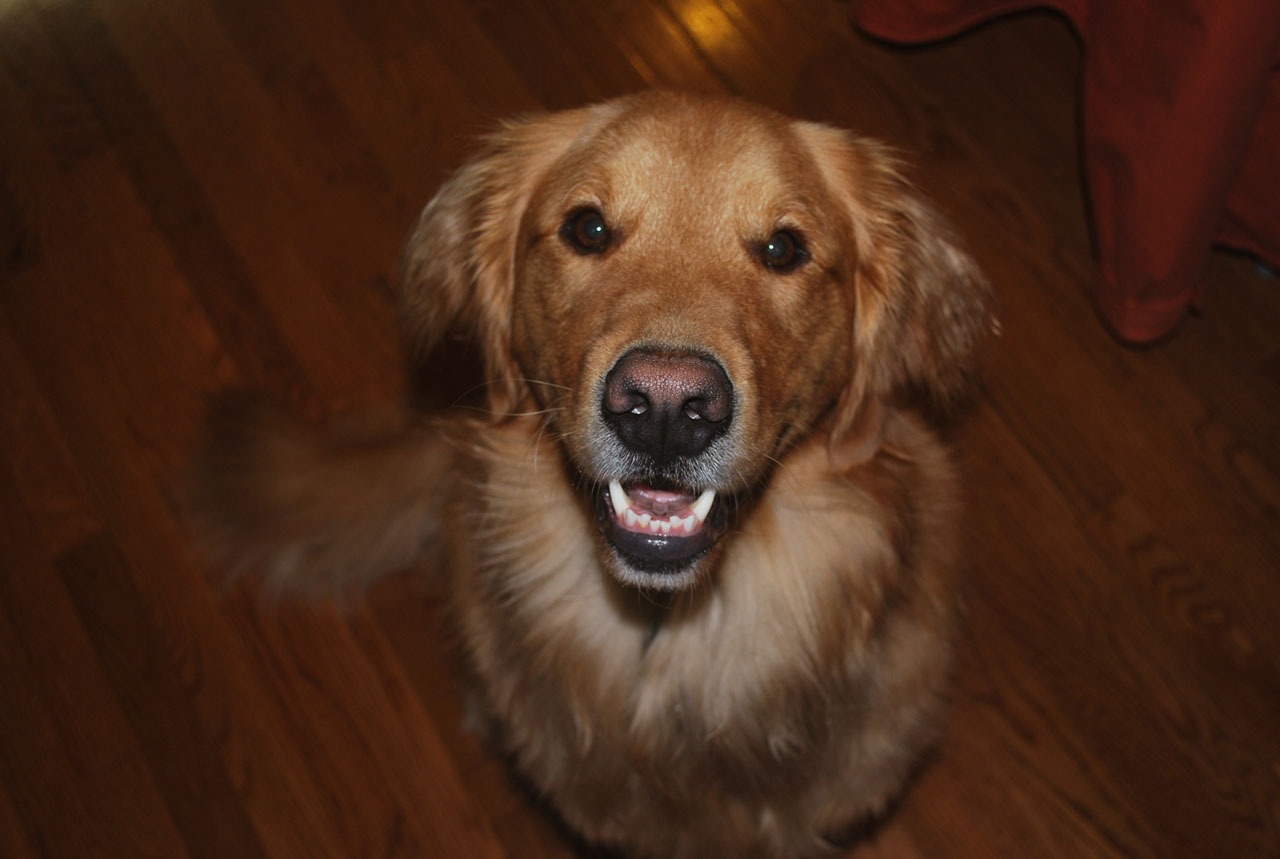
dog, fur, mammal, smile, golden retriever, vertebrate, teeth, labrador, dog breed, retriever, lab, dog like mammal, carnivoran, nova scotia duck tolling retriever